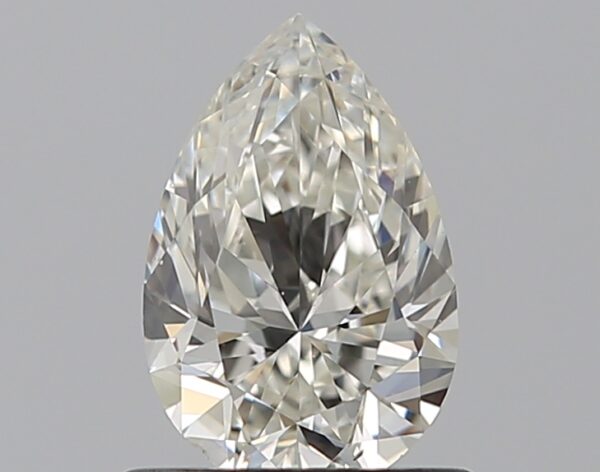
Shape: pear
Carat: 0.7
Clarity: VS2
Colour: I
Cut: EX
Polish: EX
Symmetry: VG
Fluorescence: N
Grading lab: GIA
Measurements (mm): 7.5 x 4.9 x 3.13